John Jameson (politician)

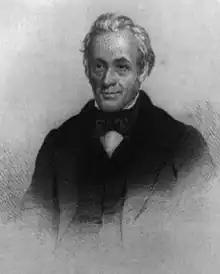
John Jameson, an engraving by <a href="https%3A//www.nationalgalleries.org/art-and-artists/artists/francis-croll">Francis Croll

In 1855, as a lawyer, Jameson led the defense of a slave named Celia in what became an influential trial of a slave. He based his unsuccessful "defense on the premise that under Missouri law Celia possessed the same right to use deadly force to defend her honor as did white women."